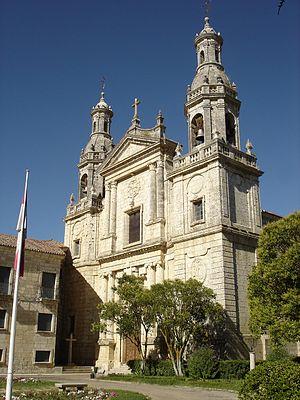
La province de Valladolid est l'une des neuf provinces de la communauté autonome de Castille-et-León, dans le nord-ouest de l'Espagne. Elle compte une population de 520 716 habitants pour un total de 225 municipalités, une superficie de 8 110 km² et une densité de population de 64,19 hab/km². Sa capitale est la ville de Valladolid. Cette province se distingue par un des plus hauts indices de développement humain dans le monde, s'expliquant par le haut index atteint par le niveau d'éducation, un des meilleurs d'Espagne.